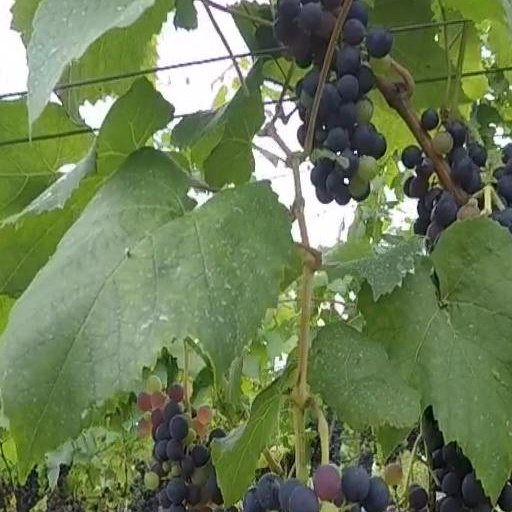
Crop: grape